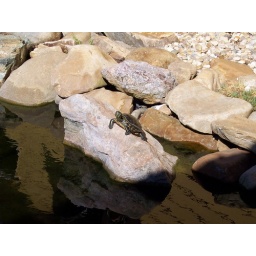
a red eared slider or painted turtle sunning on a rock in the pond at bennett's nursery